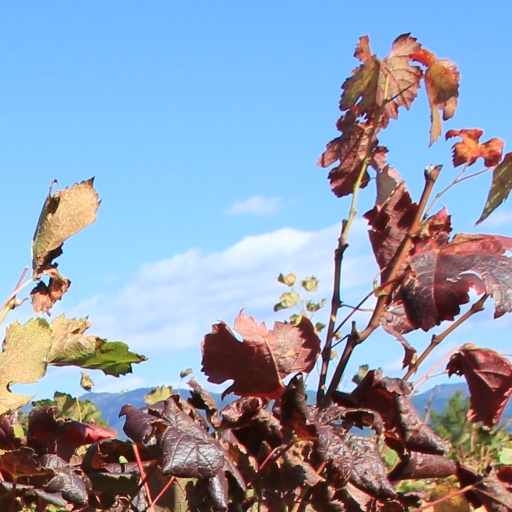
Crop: grape